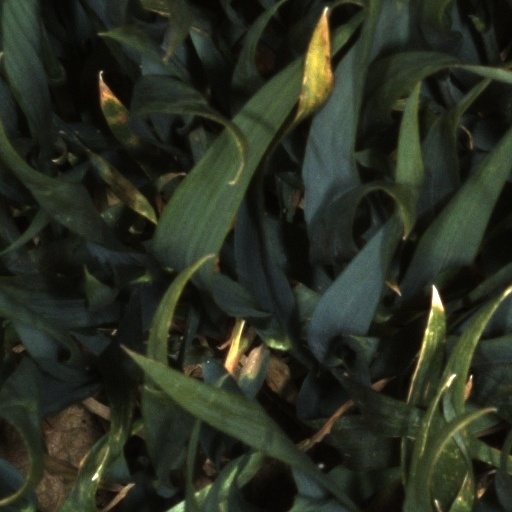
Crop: wheat